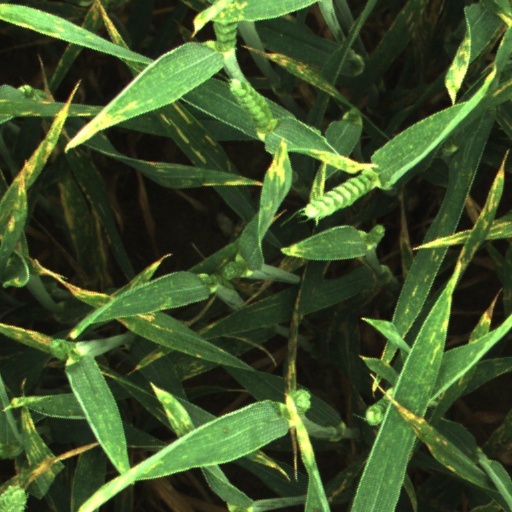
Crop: wheat